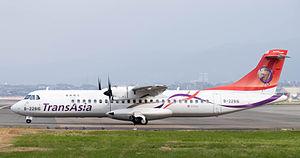
Le vol 235 de TransAsia Airways, vol intérieur taïwanais à destination de l'île de Kinmen assuré par un ATR 72-600, s'est écrasé dans la rivière Keelung le 4 février 2015 à 10 h 55 locales, deux minutes et quarante secondes après son décollage de Taipei, après que le turbopropulseur droit fut tombé en panne et que le moteur gauche eut été arrêté par erreur.